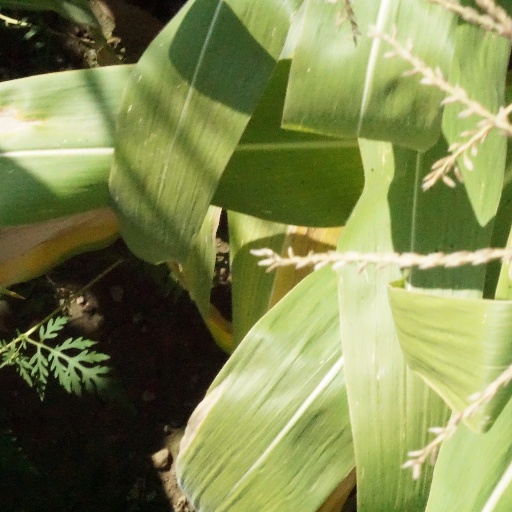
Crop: maize; corn